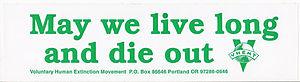
Le Mouvement pour l'extinction volontaire de l'humanité, ou VHEMT, est un mouvement écologiste qui appelle tous les humains à s'abstenir de se reproduire pour provoquer l'extinction progressive de l'humanité. Le VHEMT prône l'extinction de l'Homme principalement parce qu'il estime que cela permettrait d'éviter la détérioration de l'environnement. Le groupe affirme également qu'une diminution de la population humaine réduirait significativement la souffrance causée par les êtres humains. Les extinctions d'espèces animales et la rareté des ressources dont les êtres humains ont besoin sont souvent mentionnées par le groupe comme preuve des dommages causés par la surpopulation humaine.